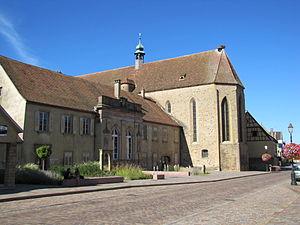
Alsace, Haut-Rhin, Rouffach, Ancien Couvent de franciscains, des Récollets (XVIIe-XVIIIe), puis tribunal (XIXe), Chapelle Sainte-Catherine d'Alexandrie (XIVe-XVIIIe), rue du Quatrième-Régiment-des-Spahis-Marocains. This building is classé au titre des Monuments Historiques. It is indexed in the Base Mérimée, a database of architectural heritage maintained by the French Ministry of Culture,
Le couvent des Récollets de Rouffach est un ensemble de bâtiments constitué de l'église Sainte-Catherine et de l'ancien couvent des frères mineurs récollets de Rouffach construit autour d'un jardin intérieur. L'église n'est plus accessible au public depuis plusieurs années et les bâtiments conventuels logent actuellement le service des archives municipales de la ville, ainsi qu'une salle d'exposition.
Ce tableau présente la liste de tous les monuments historiques de Rouffach, classés ou inscrits.